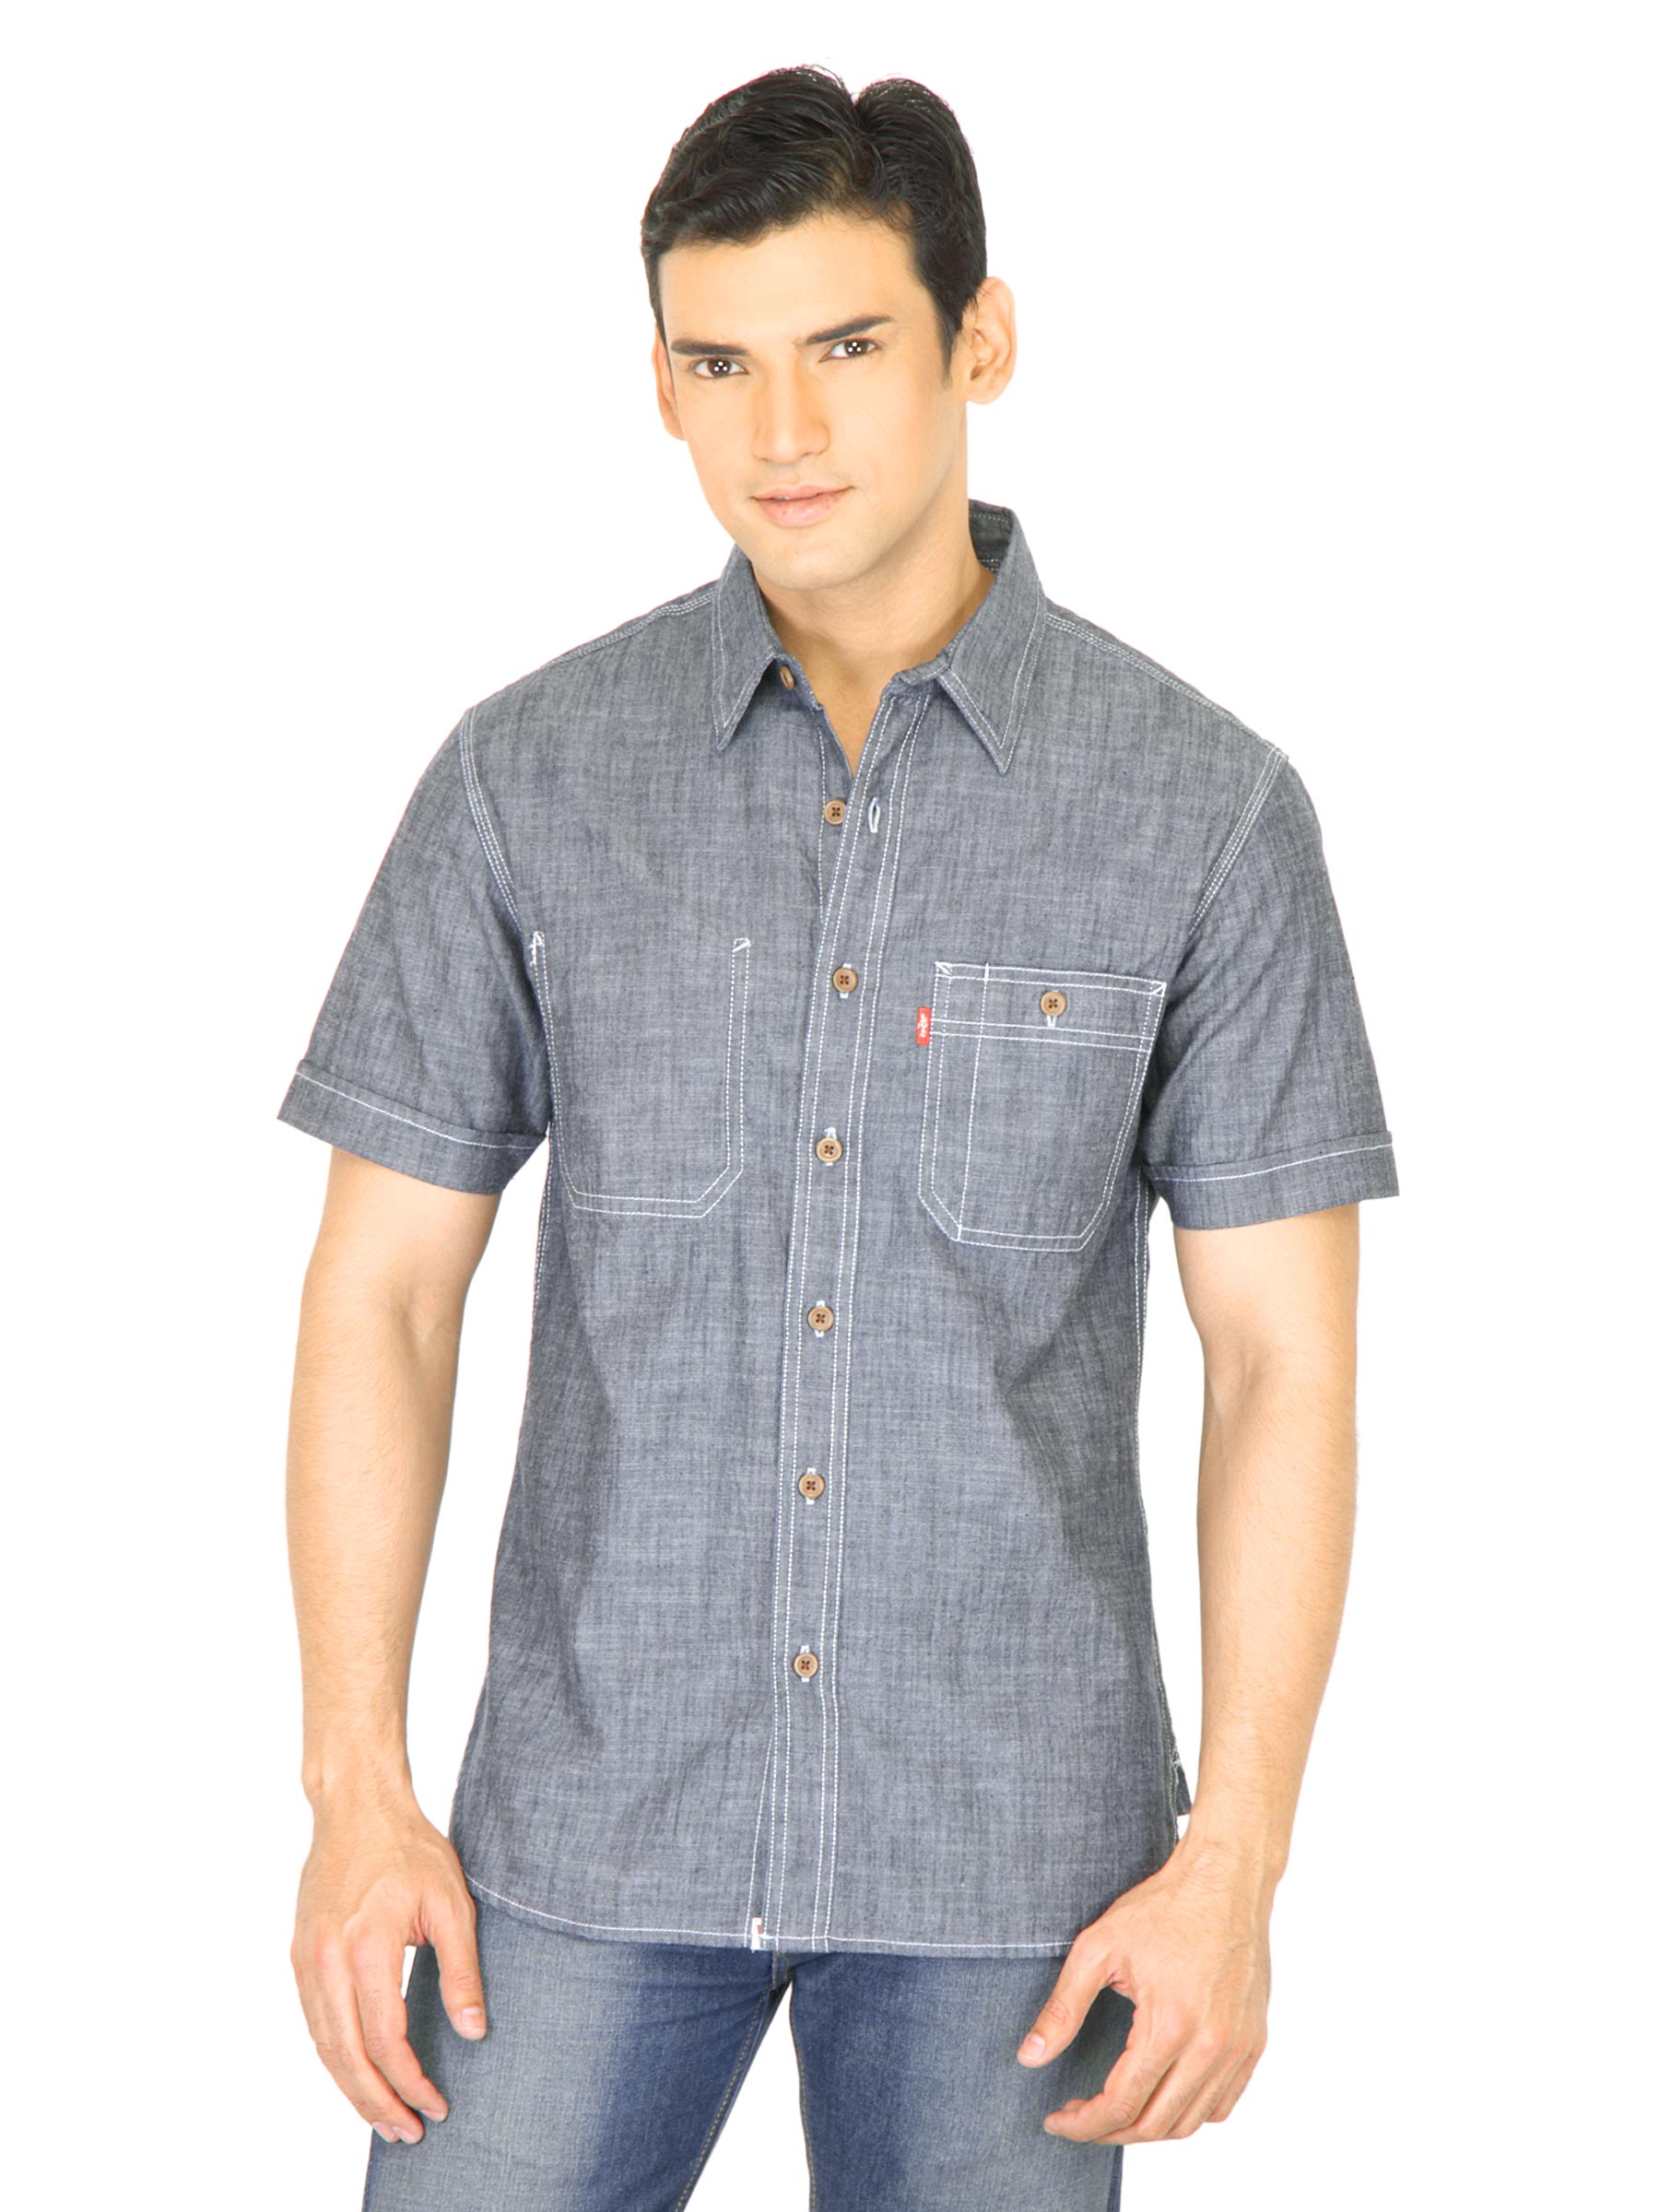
Levis Men Denim Grey Shirt
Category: Apparel / Topwear / Shirts
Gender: Men
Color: Grey
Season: Fall 2011
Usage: Casual